Ben Tennyson

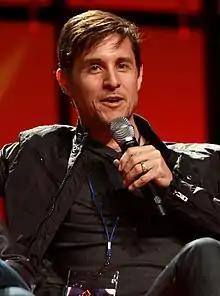

In the early 2000s, Man of Action (writer collective composed of comic book creators Duncan Rouleau, Joe Casey, Joe Kelly, and Steven T. Seagle) was hired by Cartoon Network Studios to create an action animated show. They pitched twenty different ideas in twenty minutes, with each being a minute long. The eighth pitch, one about a boy named Ben 10 with the ability to change between 10 transformations, ended up being chosen. It was pitched to Cartoon Network in 2002 and during pre-production phases, the title went through several revisions, including "Force 10" and "Ben to the Tenth". The pitch in its earliest stages featured Ben Tennyson wielding a device known as the "Megawhat" that would transform him into alternate versions of himself around the multiverse. Around this time, the working title was "Ben", before the final title was decided to be "Ben 10".